Agriculture in Madagascar

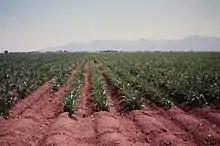
Sisal plantation in Madagascar's south, in the 1970s

There are 2,4 million farms of which the large majority are smallholders. This sector is characterized by farms not exceeding 1,3 hectares on average, fragmented (which hampers mechanization), with a large variety of crops, extensive practices, traditional varieties, limited equipment and infrastructures and poor water control, producing barely enough to feed their families.